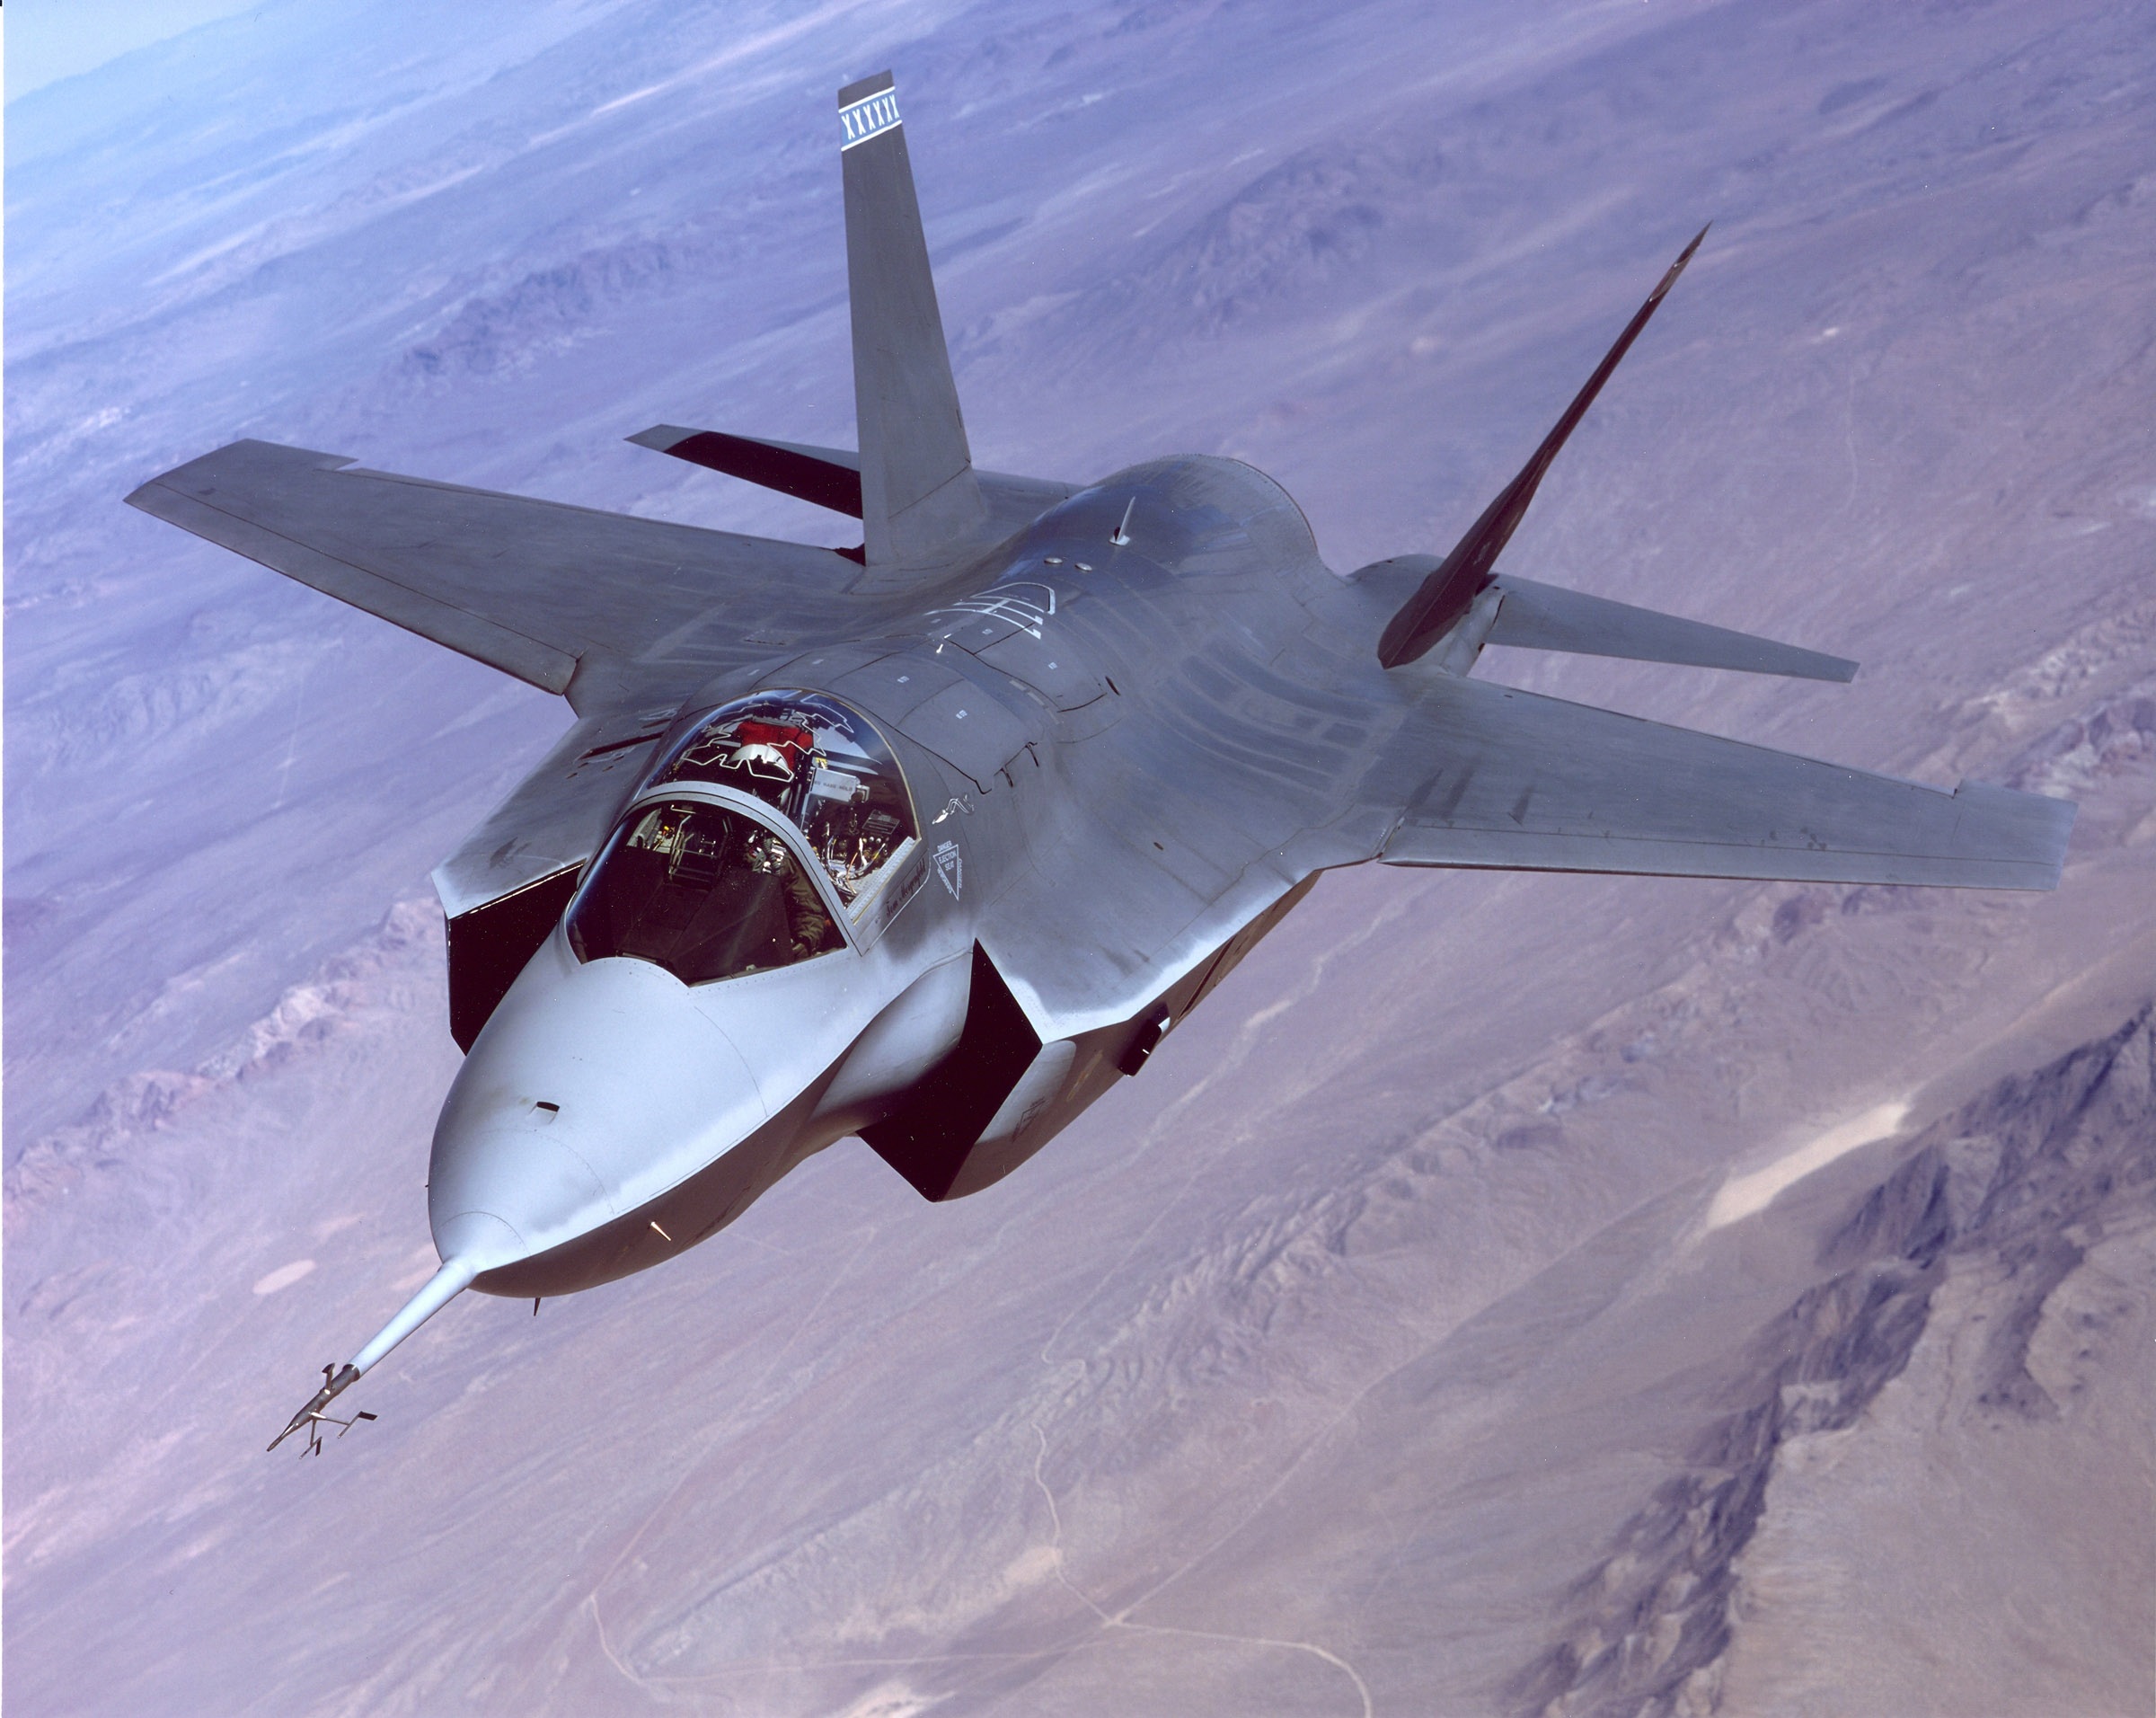
wing, airplane, plane, aircraft, military, jet, vehicle, aviation, flight, lightning, fighter, test, air force, jet aircraft, fighter aircraft, military aircraft, atmosphere of earth, aerospace engineering, aircraft engine, mcdonnell douglas f 15 eagle, lockheed martin, lockheed martin f 35 lightning ii, stealth aircraft, x 35, joint striker